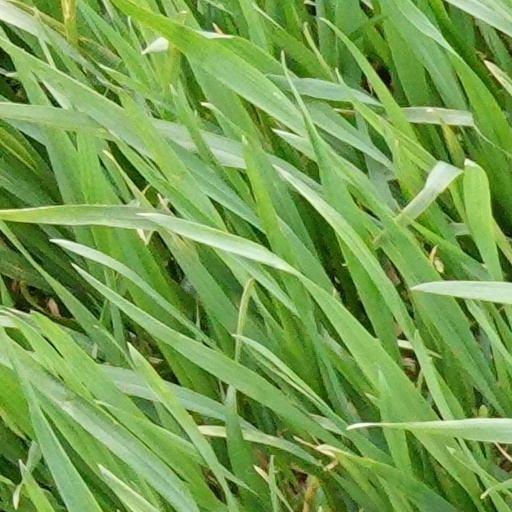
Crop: wheat